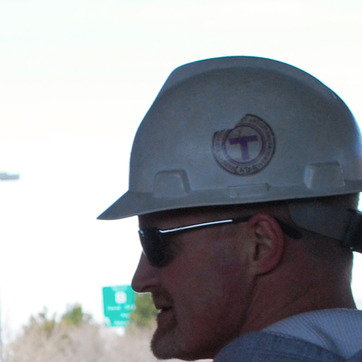
Material: plastic